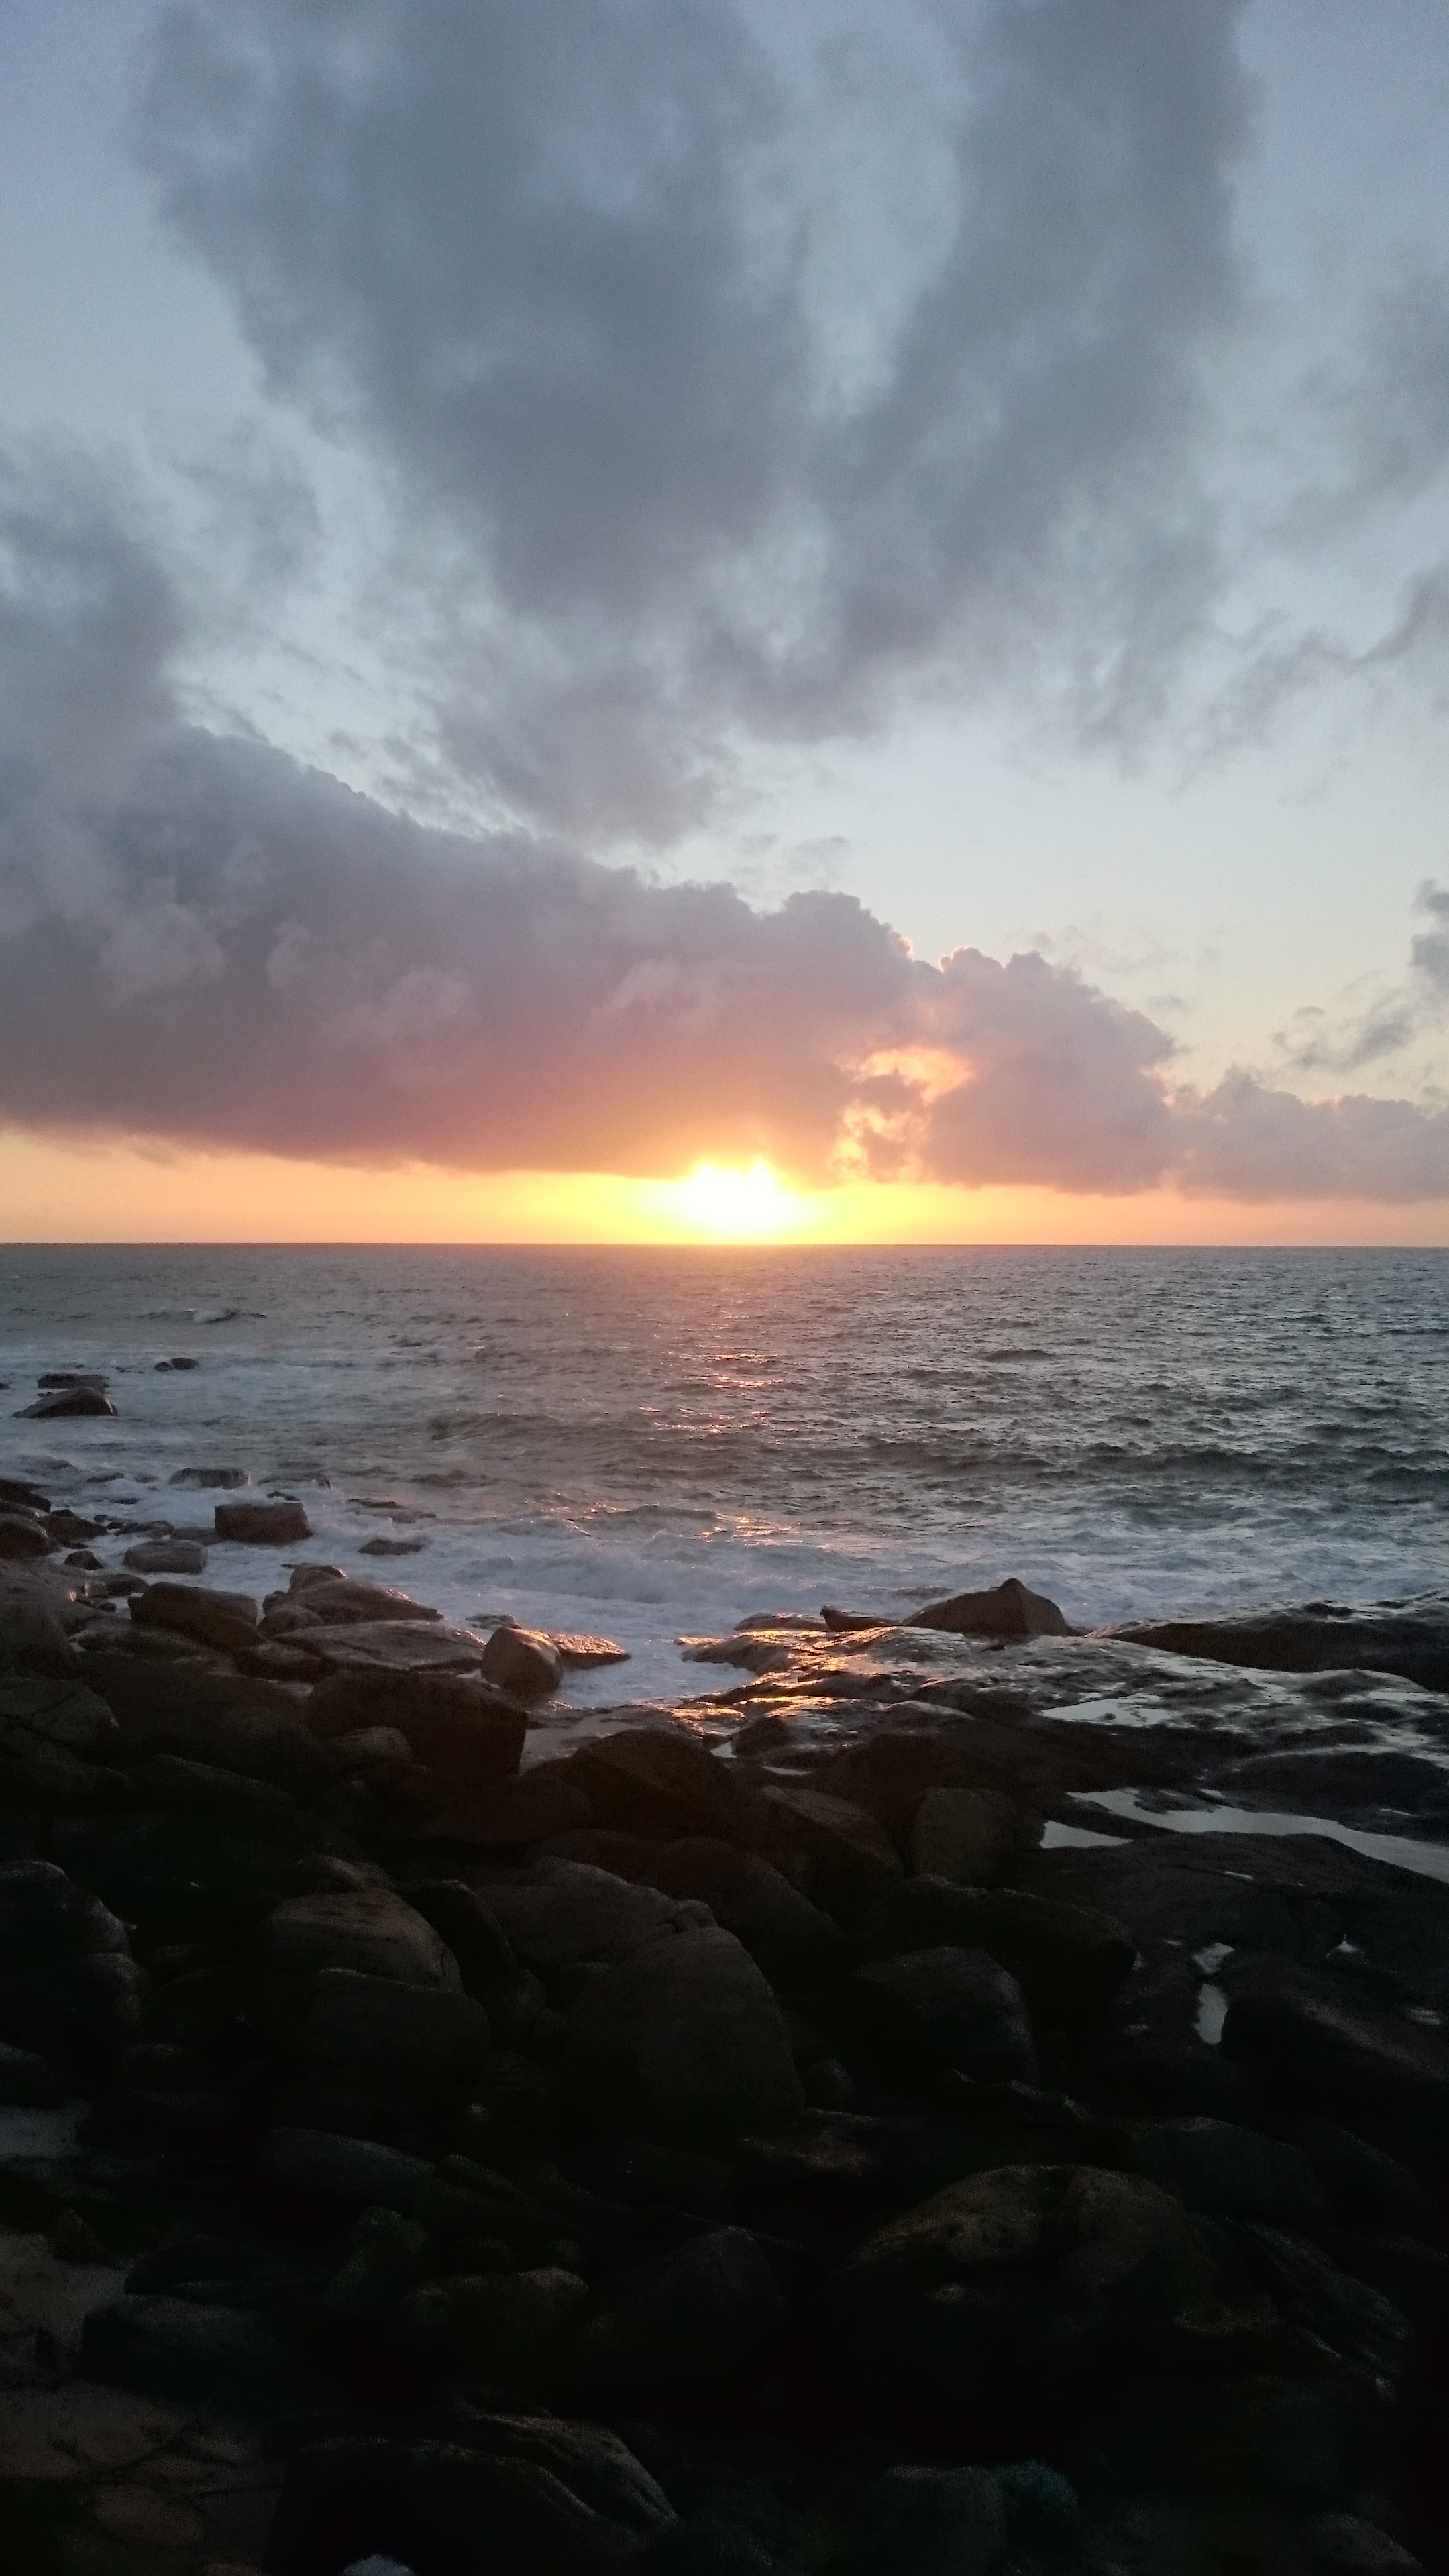
beach, sea, coast, rock, ocean, horizon, cloud, sky, sunrise, sunset, sunlight, morning, shore, wave, dawn, dusk, evening, bay, body of water, cape, wind wave